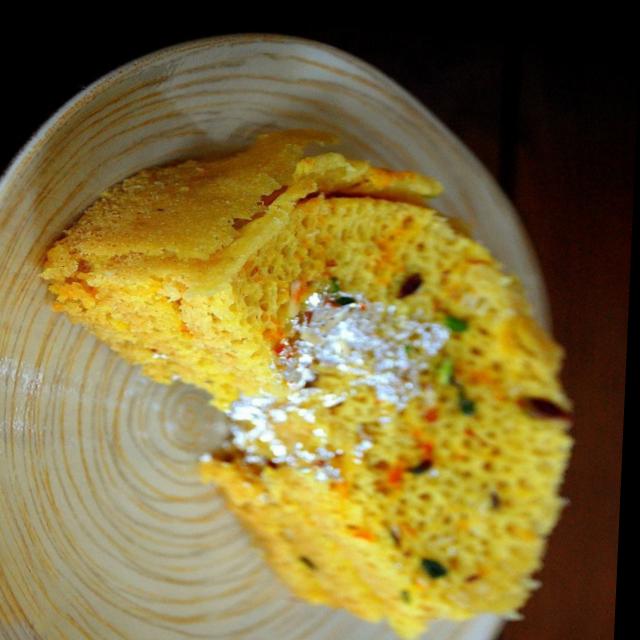
Dish: ghevar